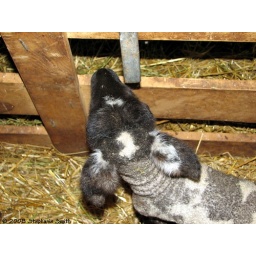
Ram was Suffolk, ewe was a Suffolk/Hamp/Dorset cross a brown faced ewe, and the Dorset came out in the lamb!